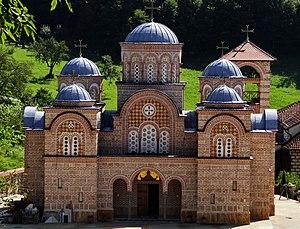
Le monastère de Ćelije est un monastère orthodoxe serbe situé à Lelić, dans le district de Kolubara et sur le territoire de la Ville de Valjevo en Serbie. Il est inscrit sur la liste des monuments culturels de grande importance de la République de Serbie.